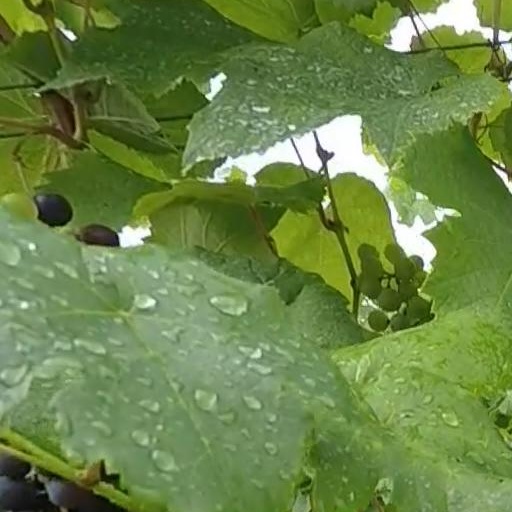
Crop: grape